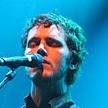
Age: 30